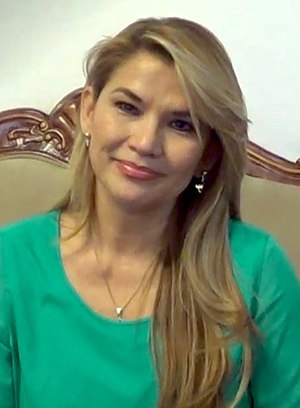
Bolivias præsidenter
Bolivias præsident, er statsoverhoved og regeringsleder i Bolivia. I henhold til den nuværende forfatning vælges præsidenten ved valg for en fem-årig periode.